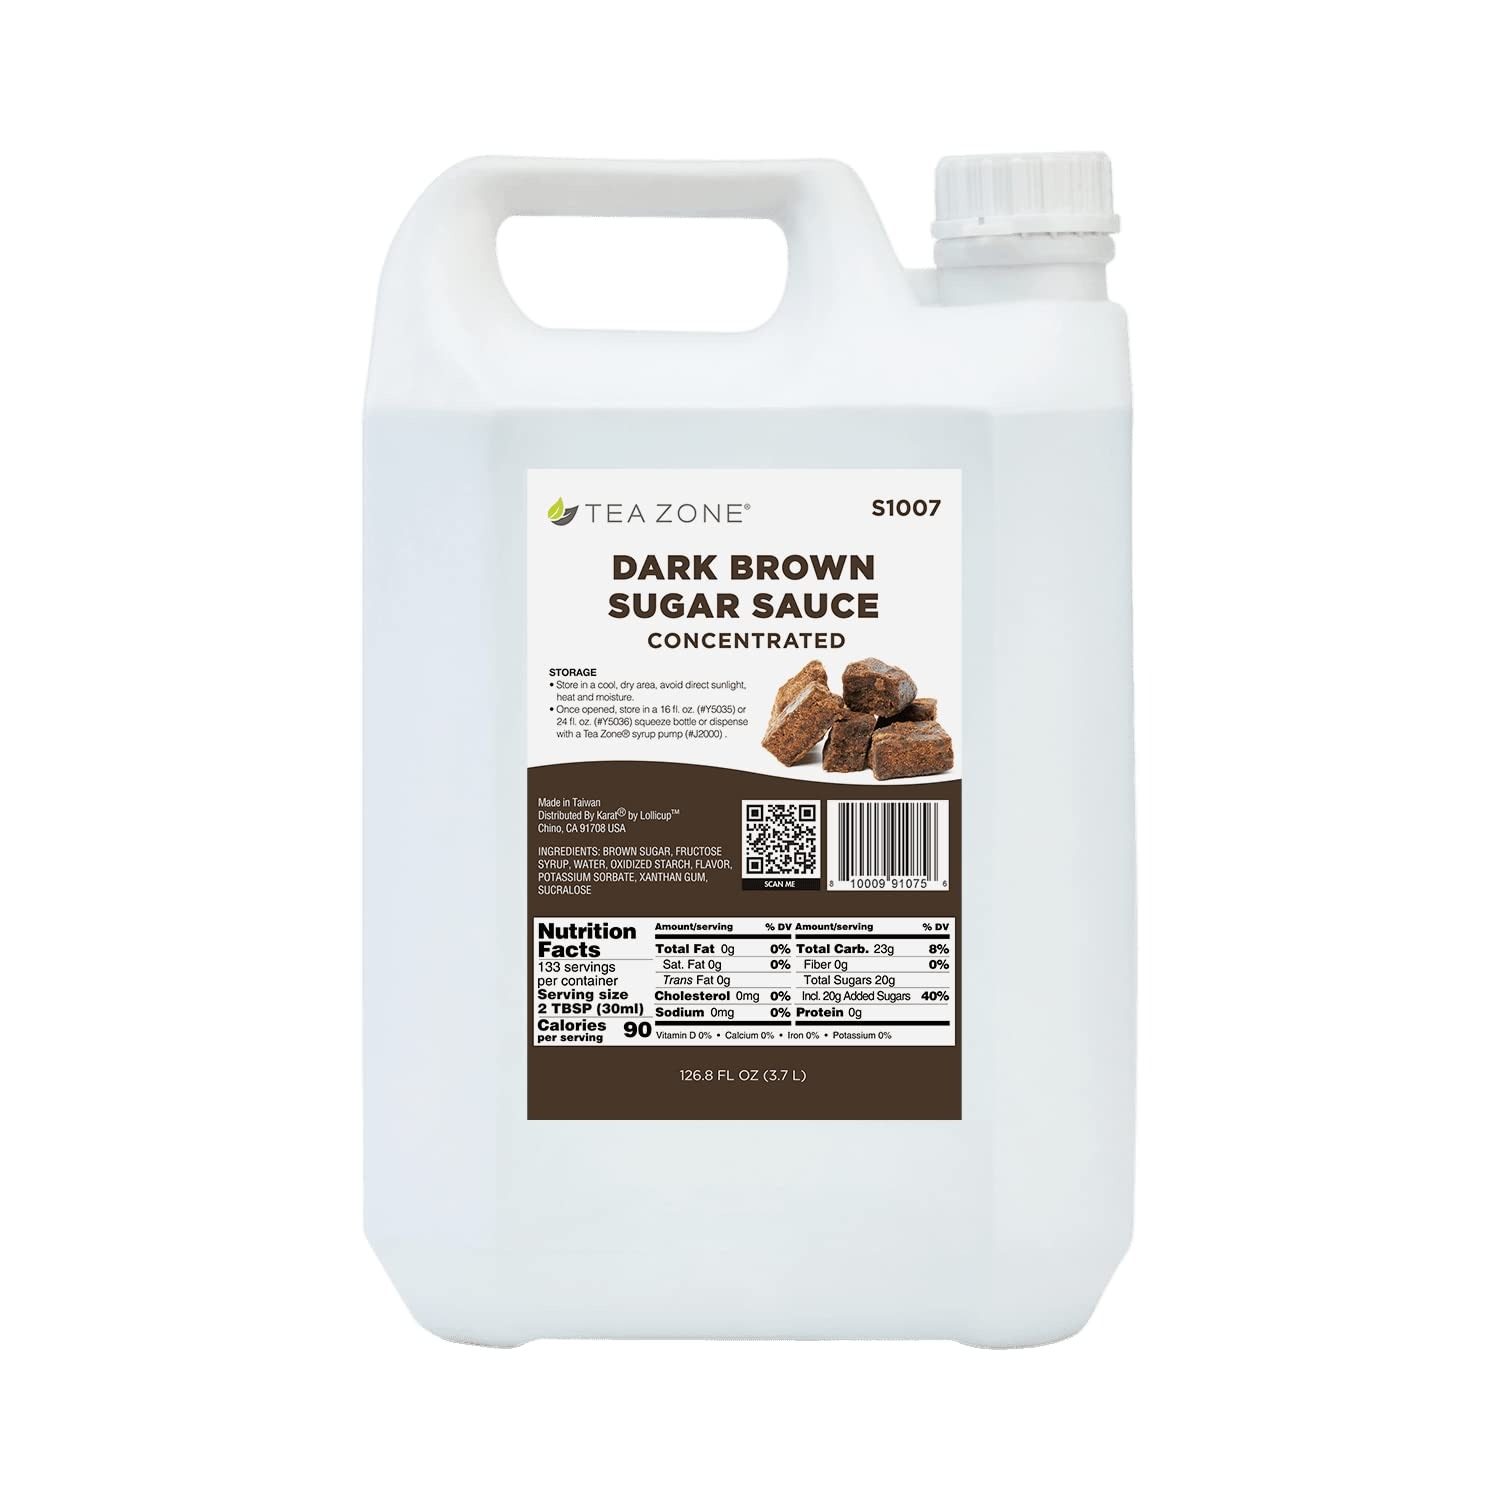
Item Name: Tea Zone Concentrated Dark Brown Sugar Sauce, S1007 - Bottle (3.7 L)
Bullet Point 1: Rich dark brown sugar
Bullet Point 2: Concentrated to make it go further
Bullet Point 3: Great for coffee, desserts, glazes and more!
Bullet Point 4: Unit Sold By: Bottle 3.7L (126.8 fl oz.)
Product Description: Tea Zone Concentrated Dark Brown Sugar Sauce gives the taste of brown sugar, but in the form of a sauce. With this brown sugar sauce, you can get creative in the kitchen and complement many desserts, drinks or food! Product image may vary due to different packaging design, product remians the same as described.
Value: 1.0
Unit: Fl Oz

Price: 32.1